Mike Jones (motorcyclist)

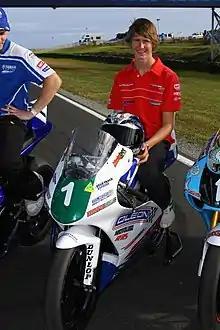
Jones in 2009

Michael Edward Jones (born 25 February 1994) is an Australian motorcycle racer. He currently competes in the Australian Superbike Championship for Yamaha Racing Team aboard a Yamaha YZF-R1. He was Australian Superbike Champion in 2015 and 2019 aboard the Ducati 1299 Panigale R Final Edition and 2022 racing the Yamaha YZF-R1.